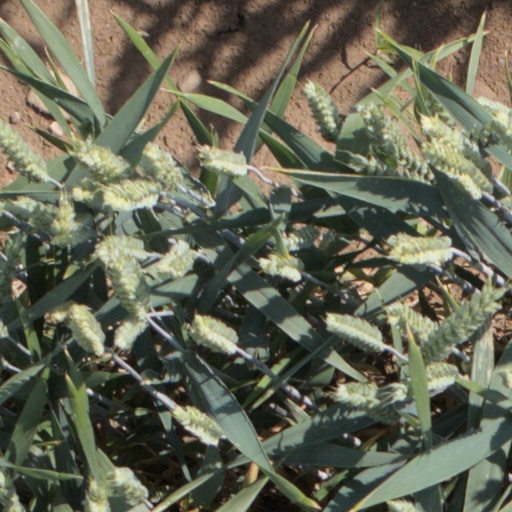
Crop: wheat